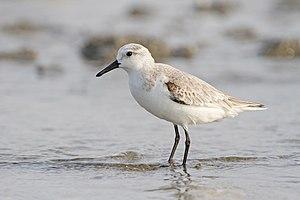
Bécasseau sanderling (Calidris alba), scolopacidé arctique.
Cabo Blanco est un cap d'Argentine situé sur la côte nord de la province de Santa Cruz en Patagonie, dans le département de Deseado.
Cette liste de la faune française regroupe les espèces de Charadriiformes peuplant la France métropolitaine.